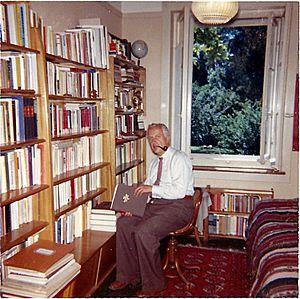
Hans Martin Sutermeister, né le 29 septembre 1907 à Schlossrued et mort à Bâle le 4 mai 1977, était un médecin et écrivain spécialisé suisse connu pour ses œuvres sur la psychologie de la musique et comme défenseur de victimes d’erreurs judiciaires. Sous le pseudonyme de Hans Moehrlen, il a publié une nouvelle autobiographique et deux petites valses.